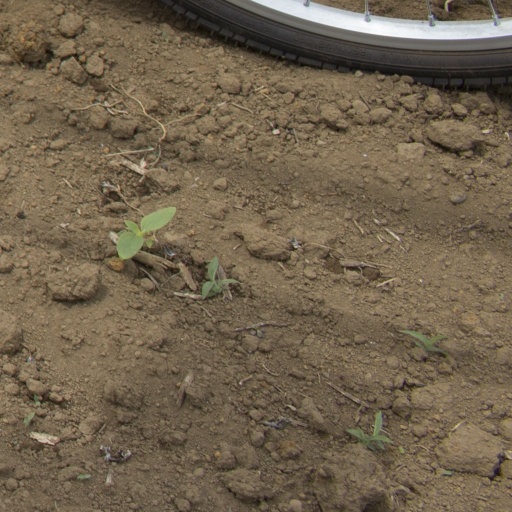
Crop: Jerusalem artichoke